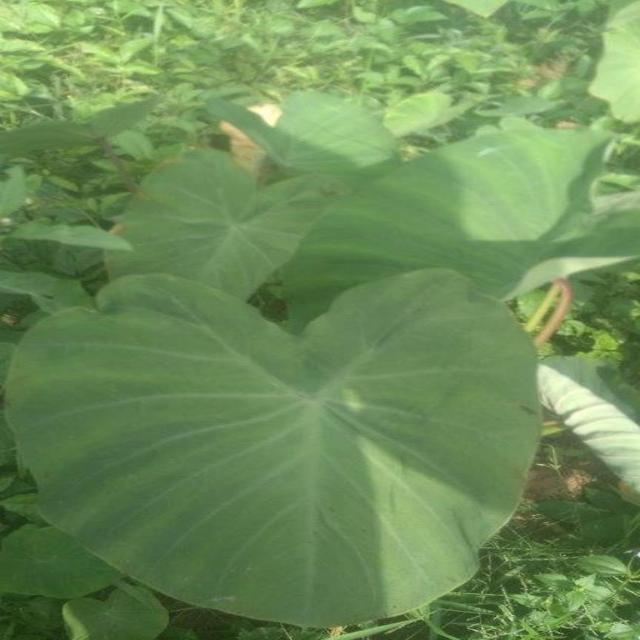
Label: Healthy